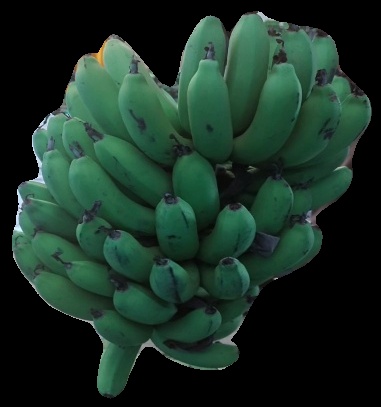
Variety: pachbale
Grade: grade2